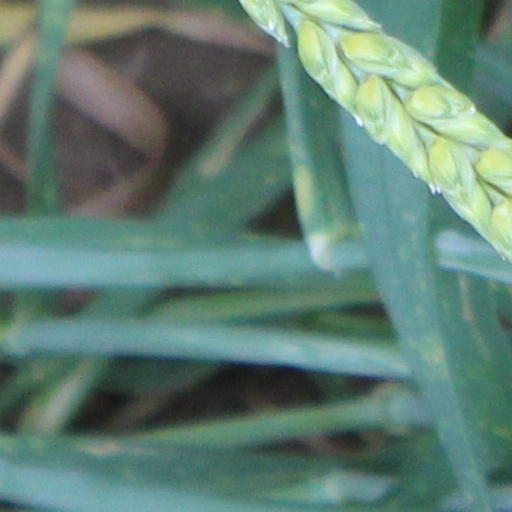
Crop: wheat